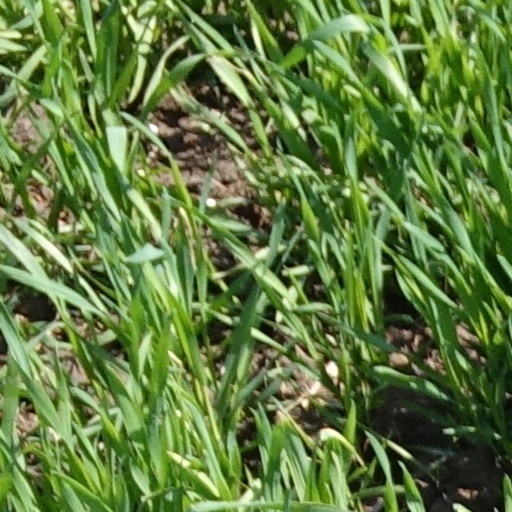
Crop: wheat